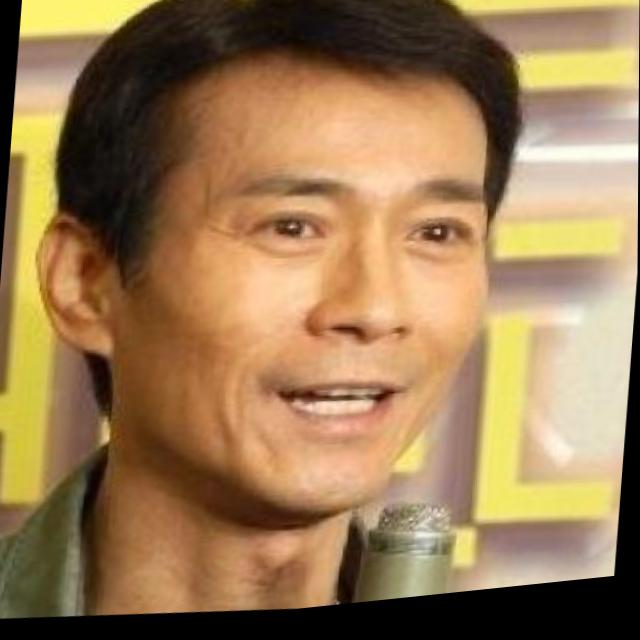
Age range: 45-64